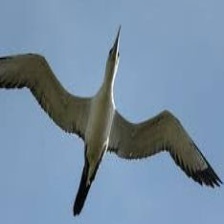
Species: ABBOTTS BOOBY
Scientific name: PAPASULA ABBOTTI